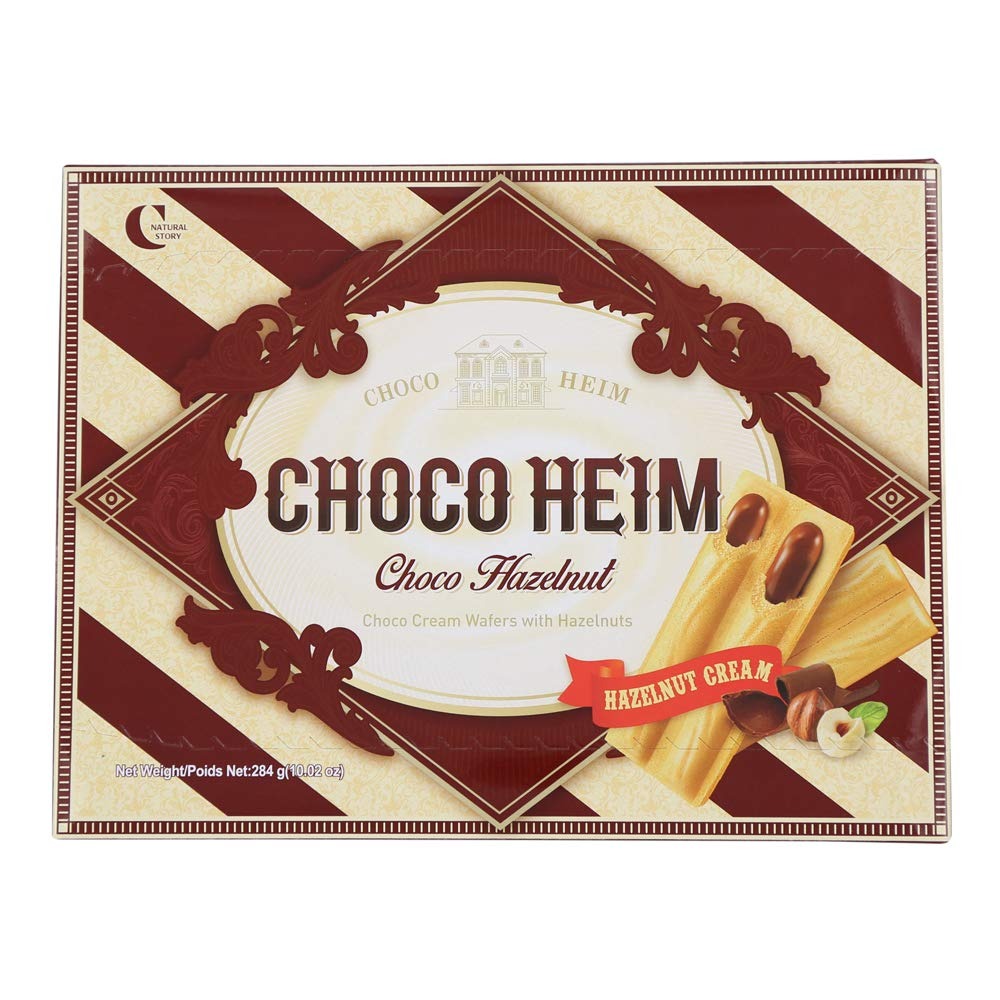
Item Name: Crown Choco Heim Cookie, 10.01 Ounce
Bullet Point 1: Great for On-The-Go Snack Times……
Bullet Point 2: Lounge back in your Favorite Chair AND Enjoy a "Heim Cream-Filled Wafer"
Bullet Point 3: No Limit Guarantee……Eat As Many As You Want……
Bullet Point 4: Really Good Snack or Dessert…
Bullet Point 5: Enjoy anytime of Day
Value: 10.0
Unit: Ounce

Price: 12.98